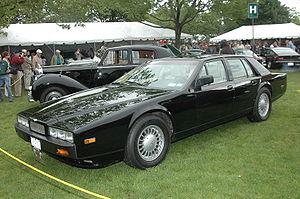
L'Aston Martin Lagonda est une berline quatre portes du constructeur automobile britannique Aston Martin. On distingue au cours de la production qui s'étale de 1974 à 1990 quatre phases principales dénommées séries. Alors que la série 1 qui est en fait une version quatre portes de l'Aston Martin V8 conserve les codes de la marque, l'arrivée de la série 2 est en revanche très remarquée à l'époque en raison de son design anguleux et de sa technologie avant-gardiste faisant d'elle une voiture unique et la plus avancée de son temps.